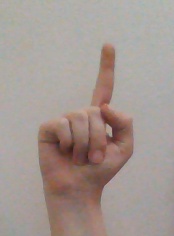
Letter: bb